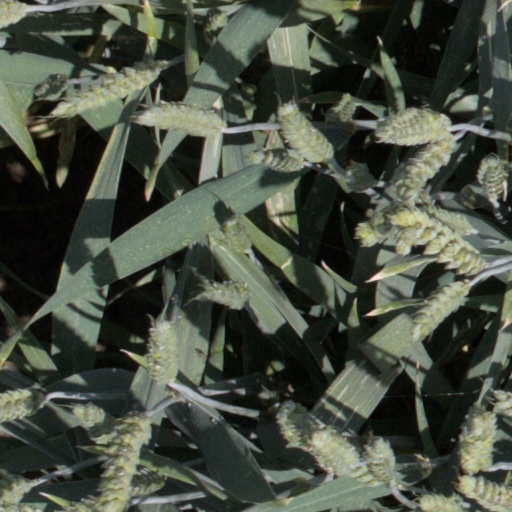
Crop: wheat